K. G. Balakrishnan

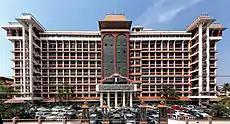
Kerala High Court

As an advocate he pleaded both criminal and civil cases in the Ernakulam court. He was later appointed a Munsiff in the Kerala Judicial Services in 1973. He later resigned from the services and resumed practice as an advocate in the Kerala High Court. In 1985, he was appointed a judge of the Kerala High Court, and was transferred to the Gujarat High Court in 1997. He became the Chief Justice of Gujarat High Court in 1998, and in 1999, he assumed charge as the Chief Justice of the High Court of Judicature at Madras. While being Chief Justice of Gujarat High Court, he was appointed the Acting Governor of Gujarat from 16 January 1999 to 18 March 1999. He also served as Patron in Chief and Executive Chairman of National Legal Service Authority.